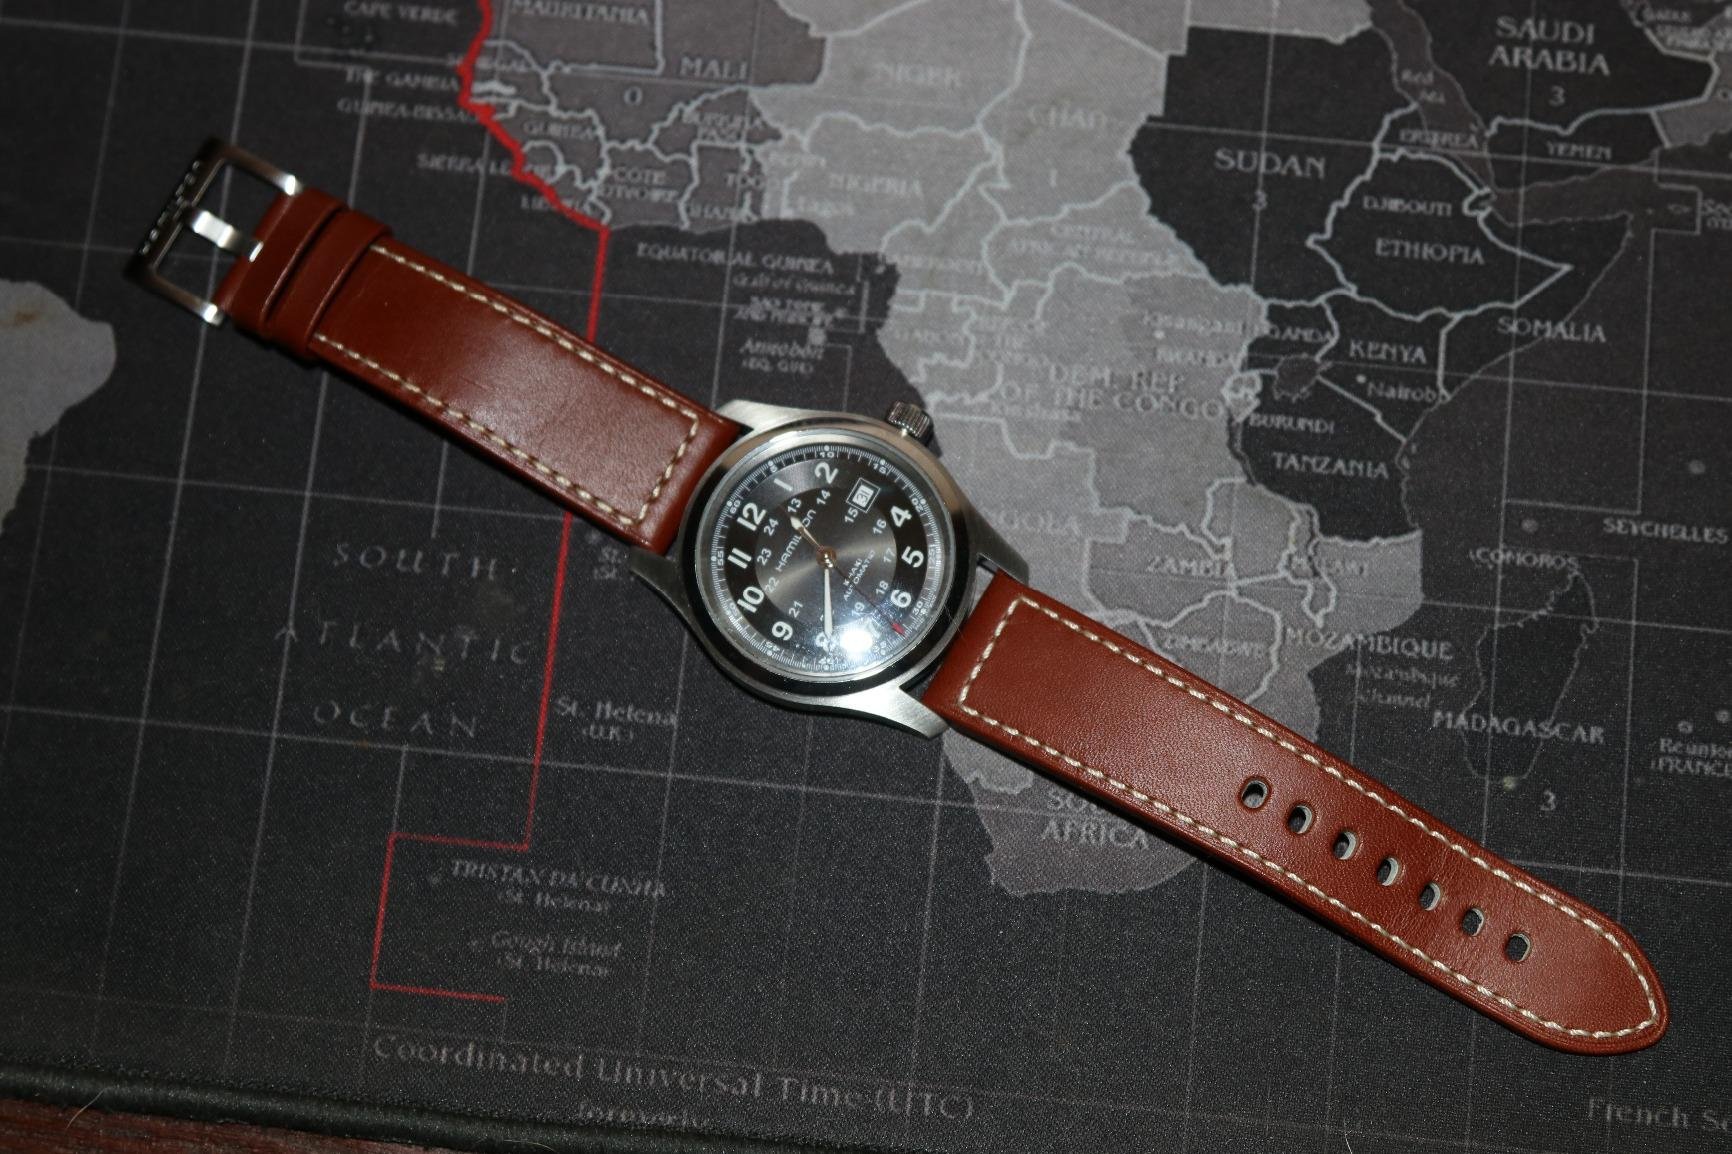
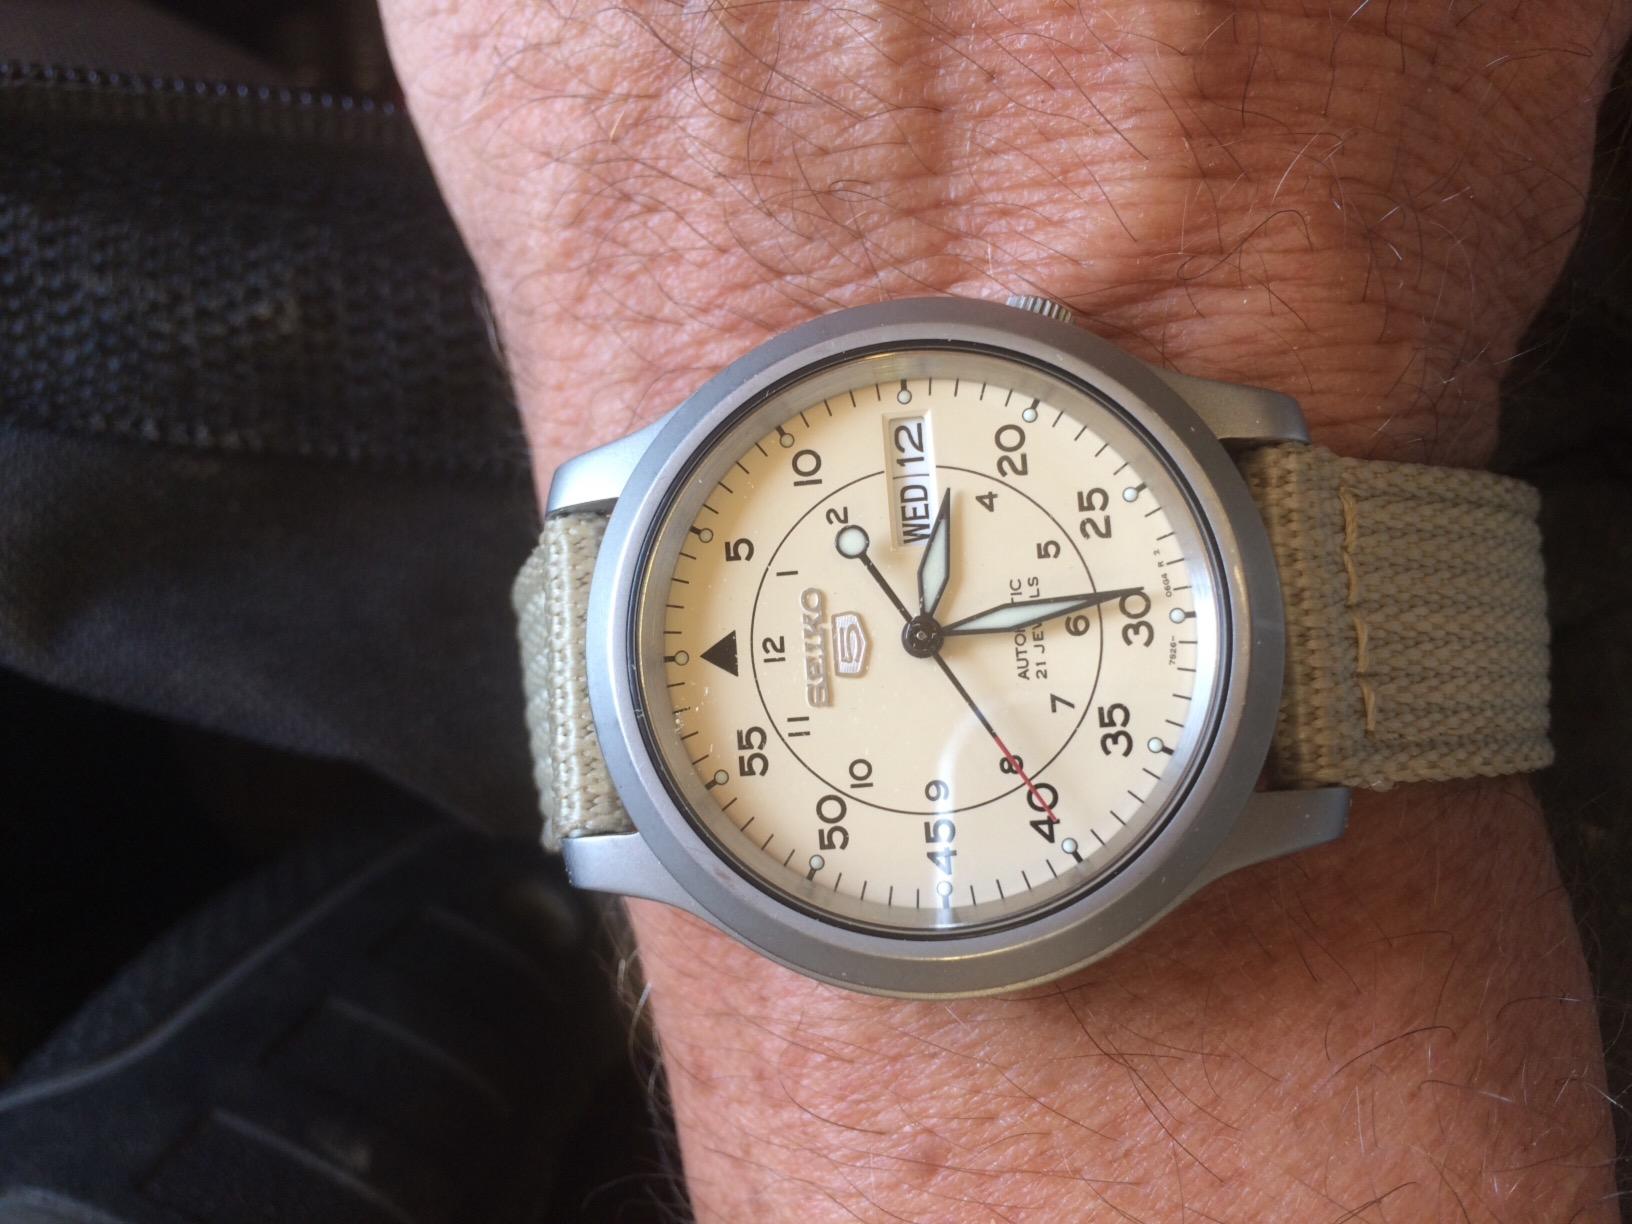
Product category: accessories_watch
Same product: no